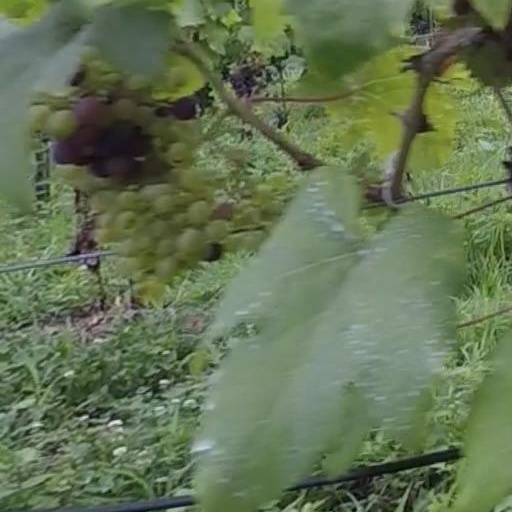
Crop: grape